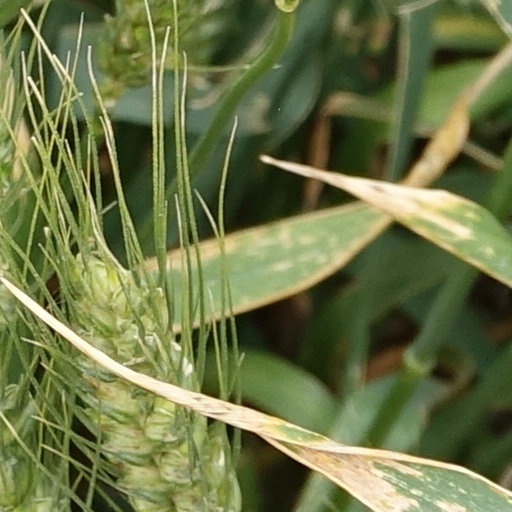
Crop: wheat